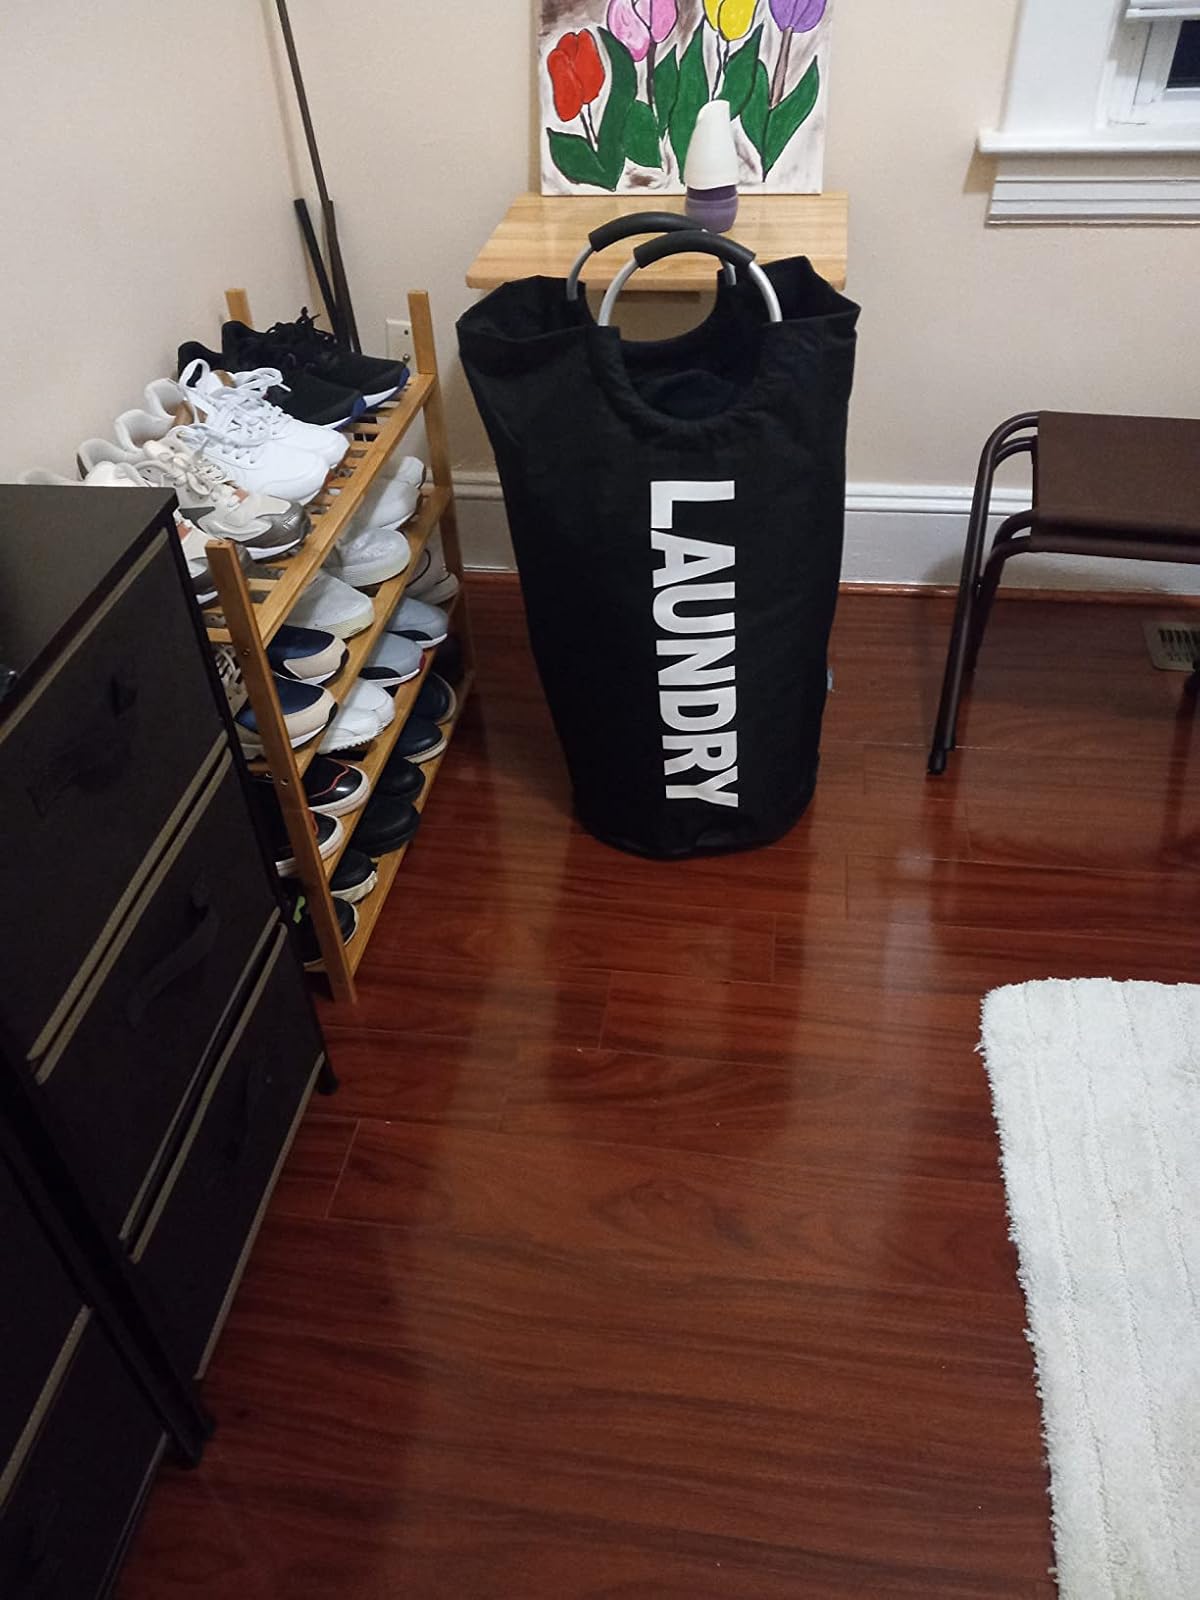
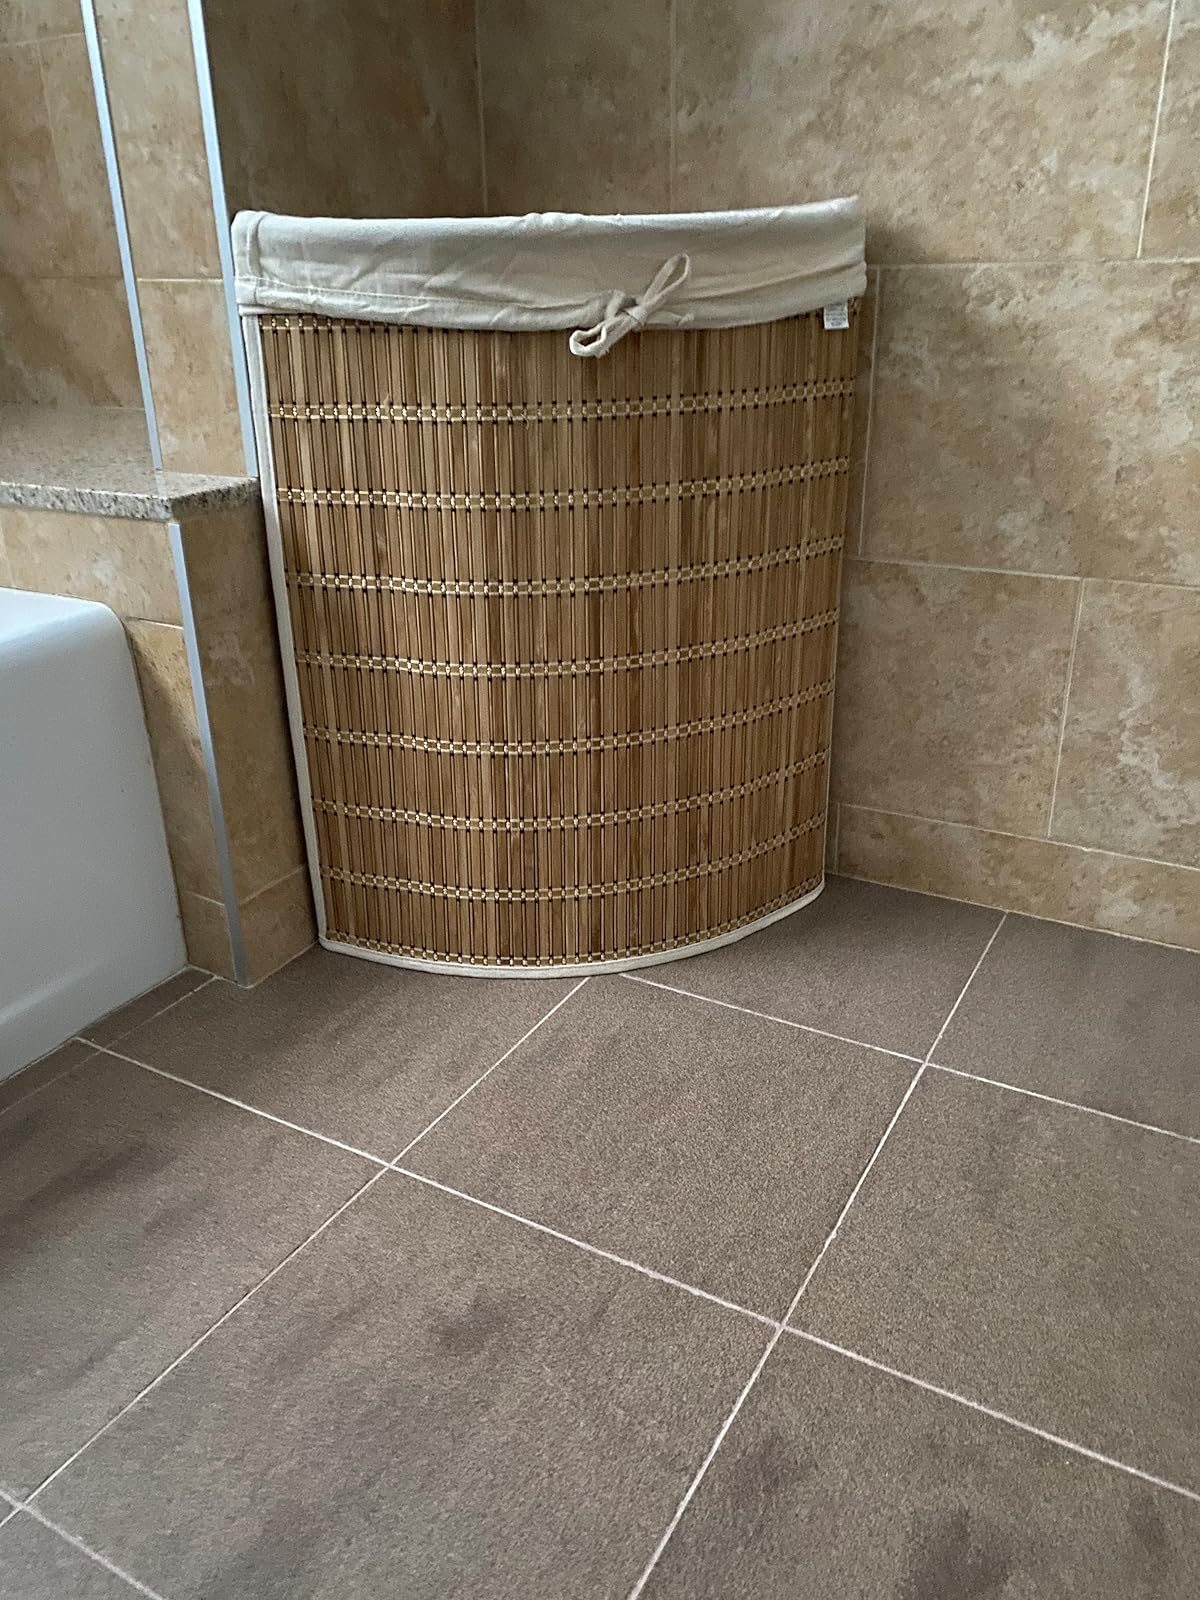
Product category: items_hamper
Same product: no